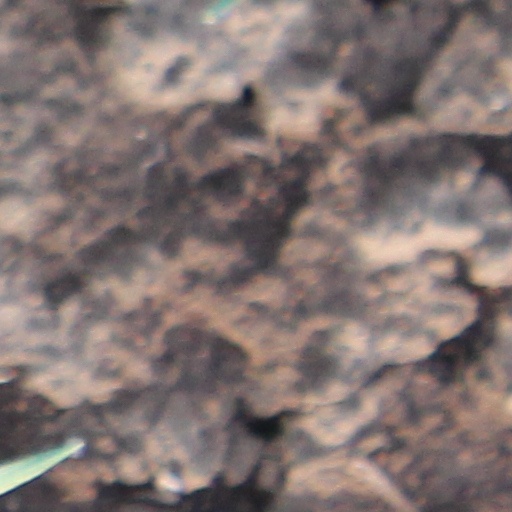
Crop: wheat